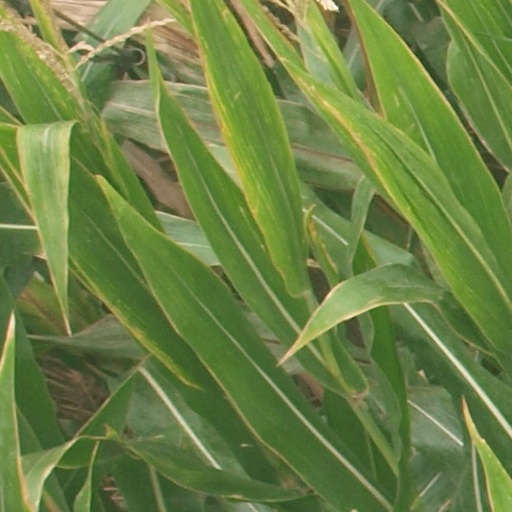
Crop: maize; corn